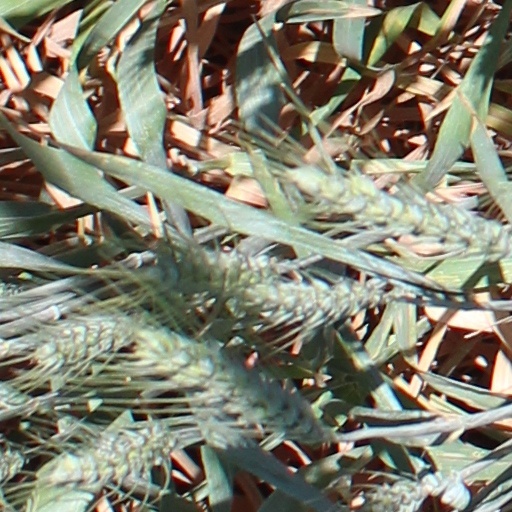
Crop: wheat